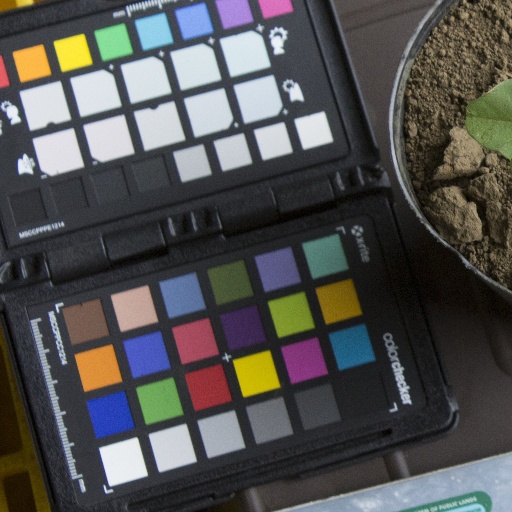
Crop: soybean